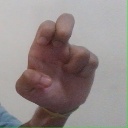
अक्षर: अ